Heimo Haitto

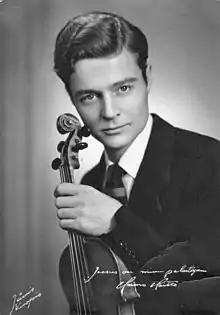
Heimo Haitto in the mid-1950s. The caption reads: “Jesus is my Saviour.”

Heimo Verneri Haitto (22 May 1925 – 9 June 1999) was a Finnish-American classical violinist who played in several U.S. symphony orchestras. A child prodigy, he was characterized as “Finland’s Jascha Heifetz”.